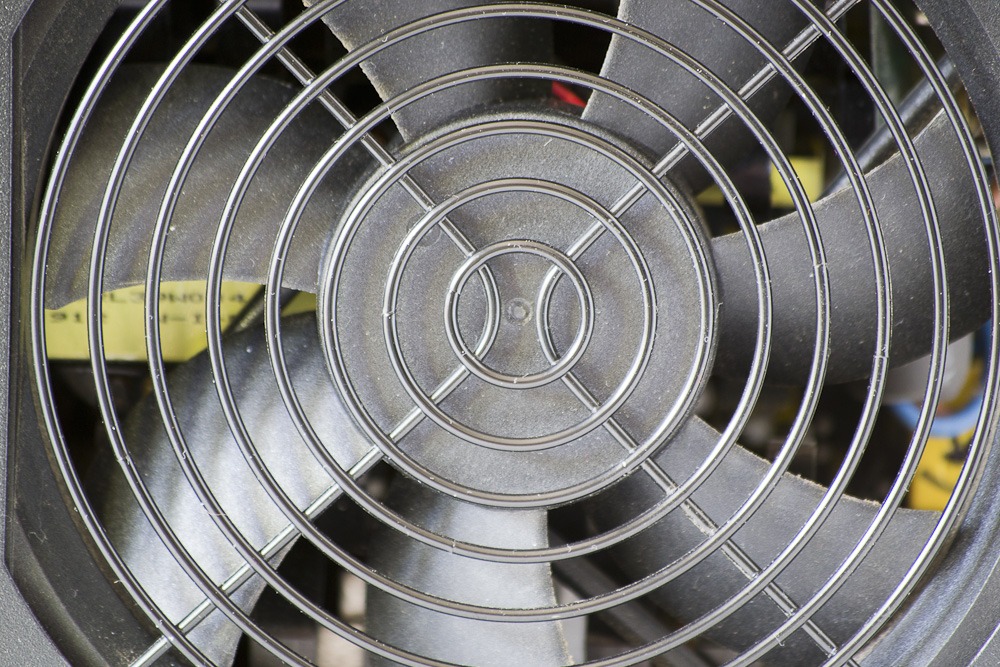
technology, wheel, spiral, tunnel, line, fan, grille, circle, grid, rotor, jet engine, hubcap, cooling, cooler, blower, electrically, electrical engineering, aircraft engine